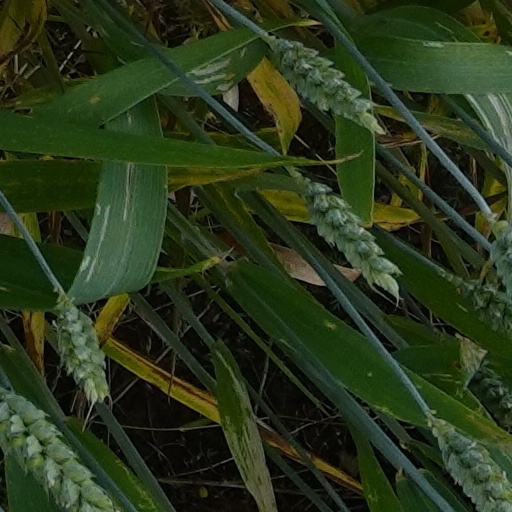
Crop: wheat